VA-34 (1943–1969)

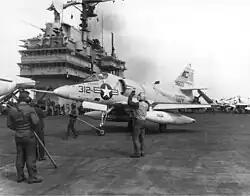
VA-34 A-4C prepares to launch from c.1963

VF-20 "Jokers" was established on 15 October 1943 as part of Air Group 20 stationed at Naval Air Station San Diego, California. The squadron was composed of numerous newly winged Naval Aviators along with a few combat veterans. On 16 April 1944 the squadron departed Naval Air Station Alameda aboard en route to Hawaii for four months of operational training prior to its first combat tour.